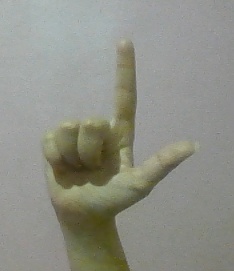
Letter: laam